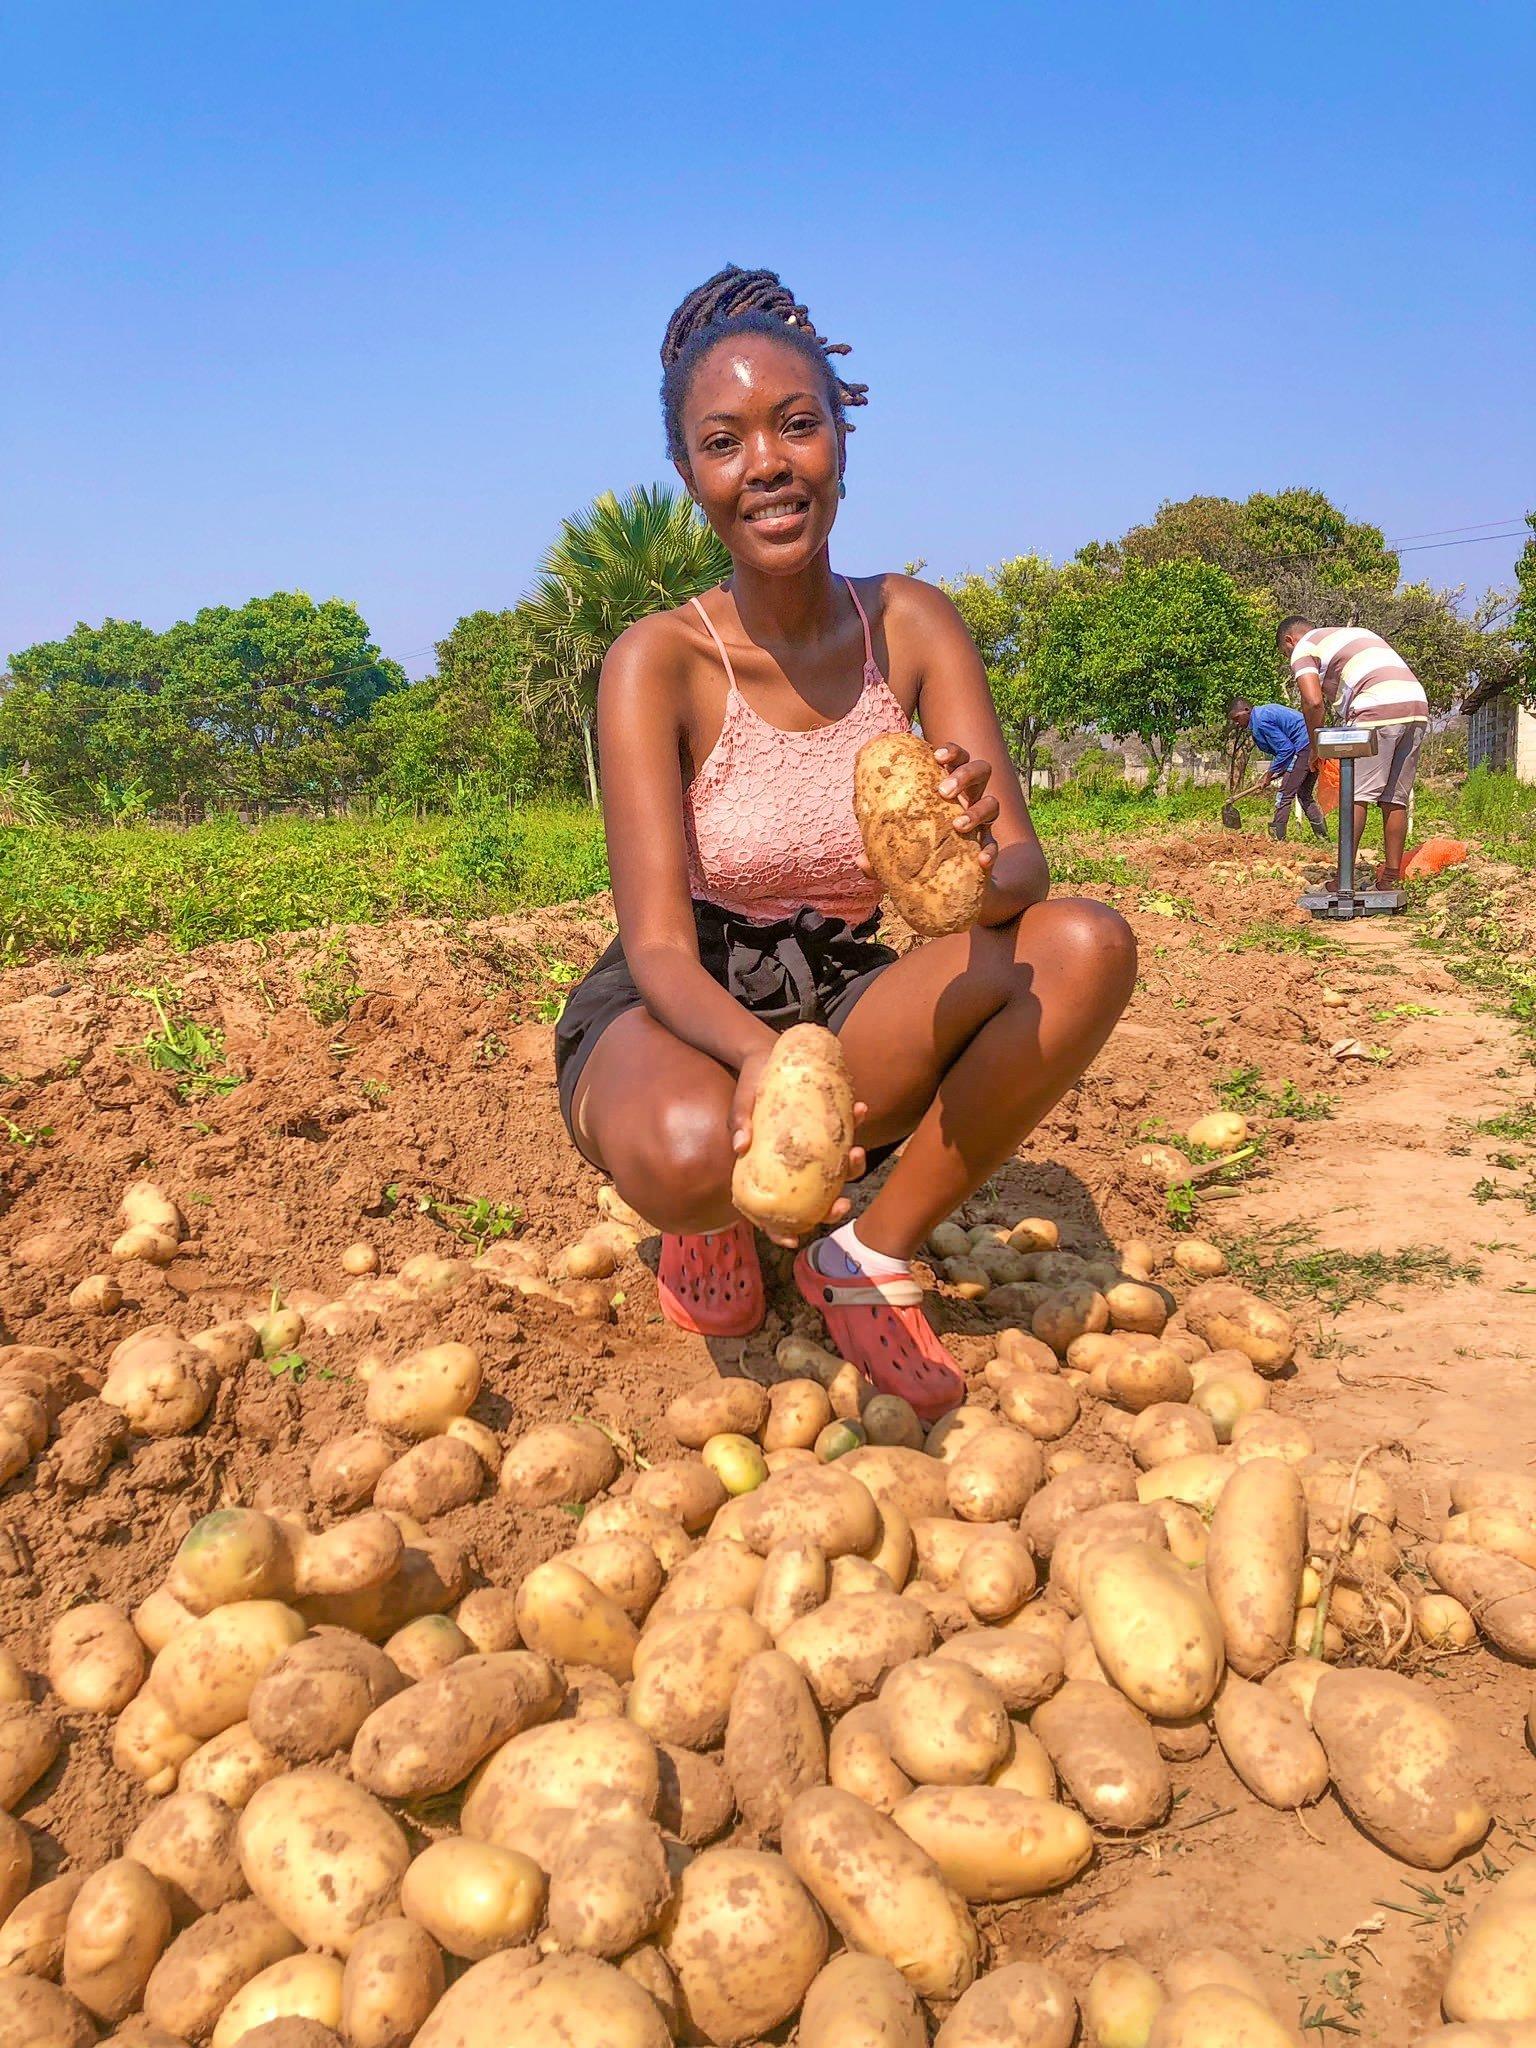
Mwanamke mmoja akiwa ameshikilia viazi viwili mikononi mwake, huku  vyengine vikiwa chini ambavyo vimetoka kuvunwa katika shamba walilopo.